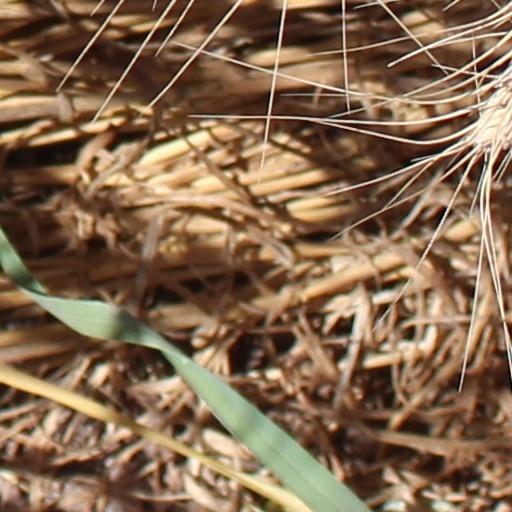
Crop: wheat